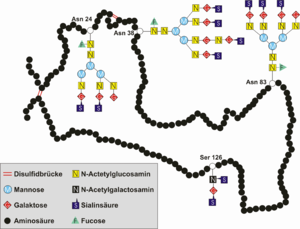
Epo / Biokemi
Skematisk fremstilling af EPOs aminosyrekæde med kulhydrat-sidekæderne
Erythropoietin, forkortet til EPO, også kendt som hematopoietin eller hemopoietin, bliver benævnt både som cytokin og hormon. EPO kaldes også for en vækstfaktor for de røde blodlegemer og produceres i voksne i nyrene for at stimulere knoglemarven til produktion af røde blodlegemer, der er nødvendige til transport af ilt til musklerne. Har man få røde blodlegemer, modtager musklerne en reduceret absolut iltmængde, og man får nedsat arbejdskapacitet. Træthed og udmattelse vil derfor opstå på et tidligere tidspunkt, end hvis man har en normal mængde røde blodlegemer. Personer med overvægt af røde blodlegemer vil tilsvarende kunne transportere mere ilt til musklerne, hvorved disse personer – alt andet lige – vil have en større arbejdskapacitet.